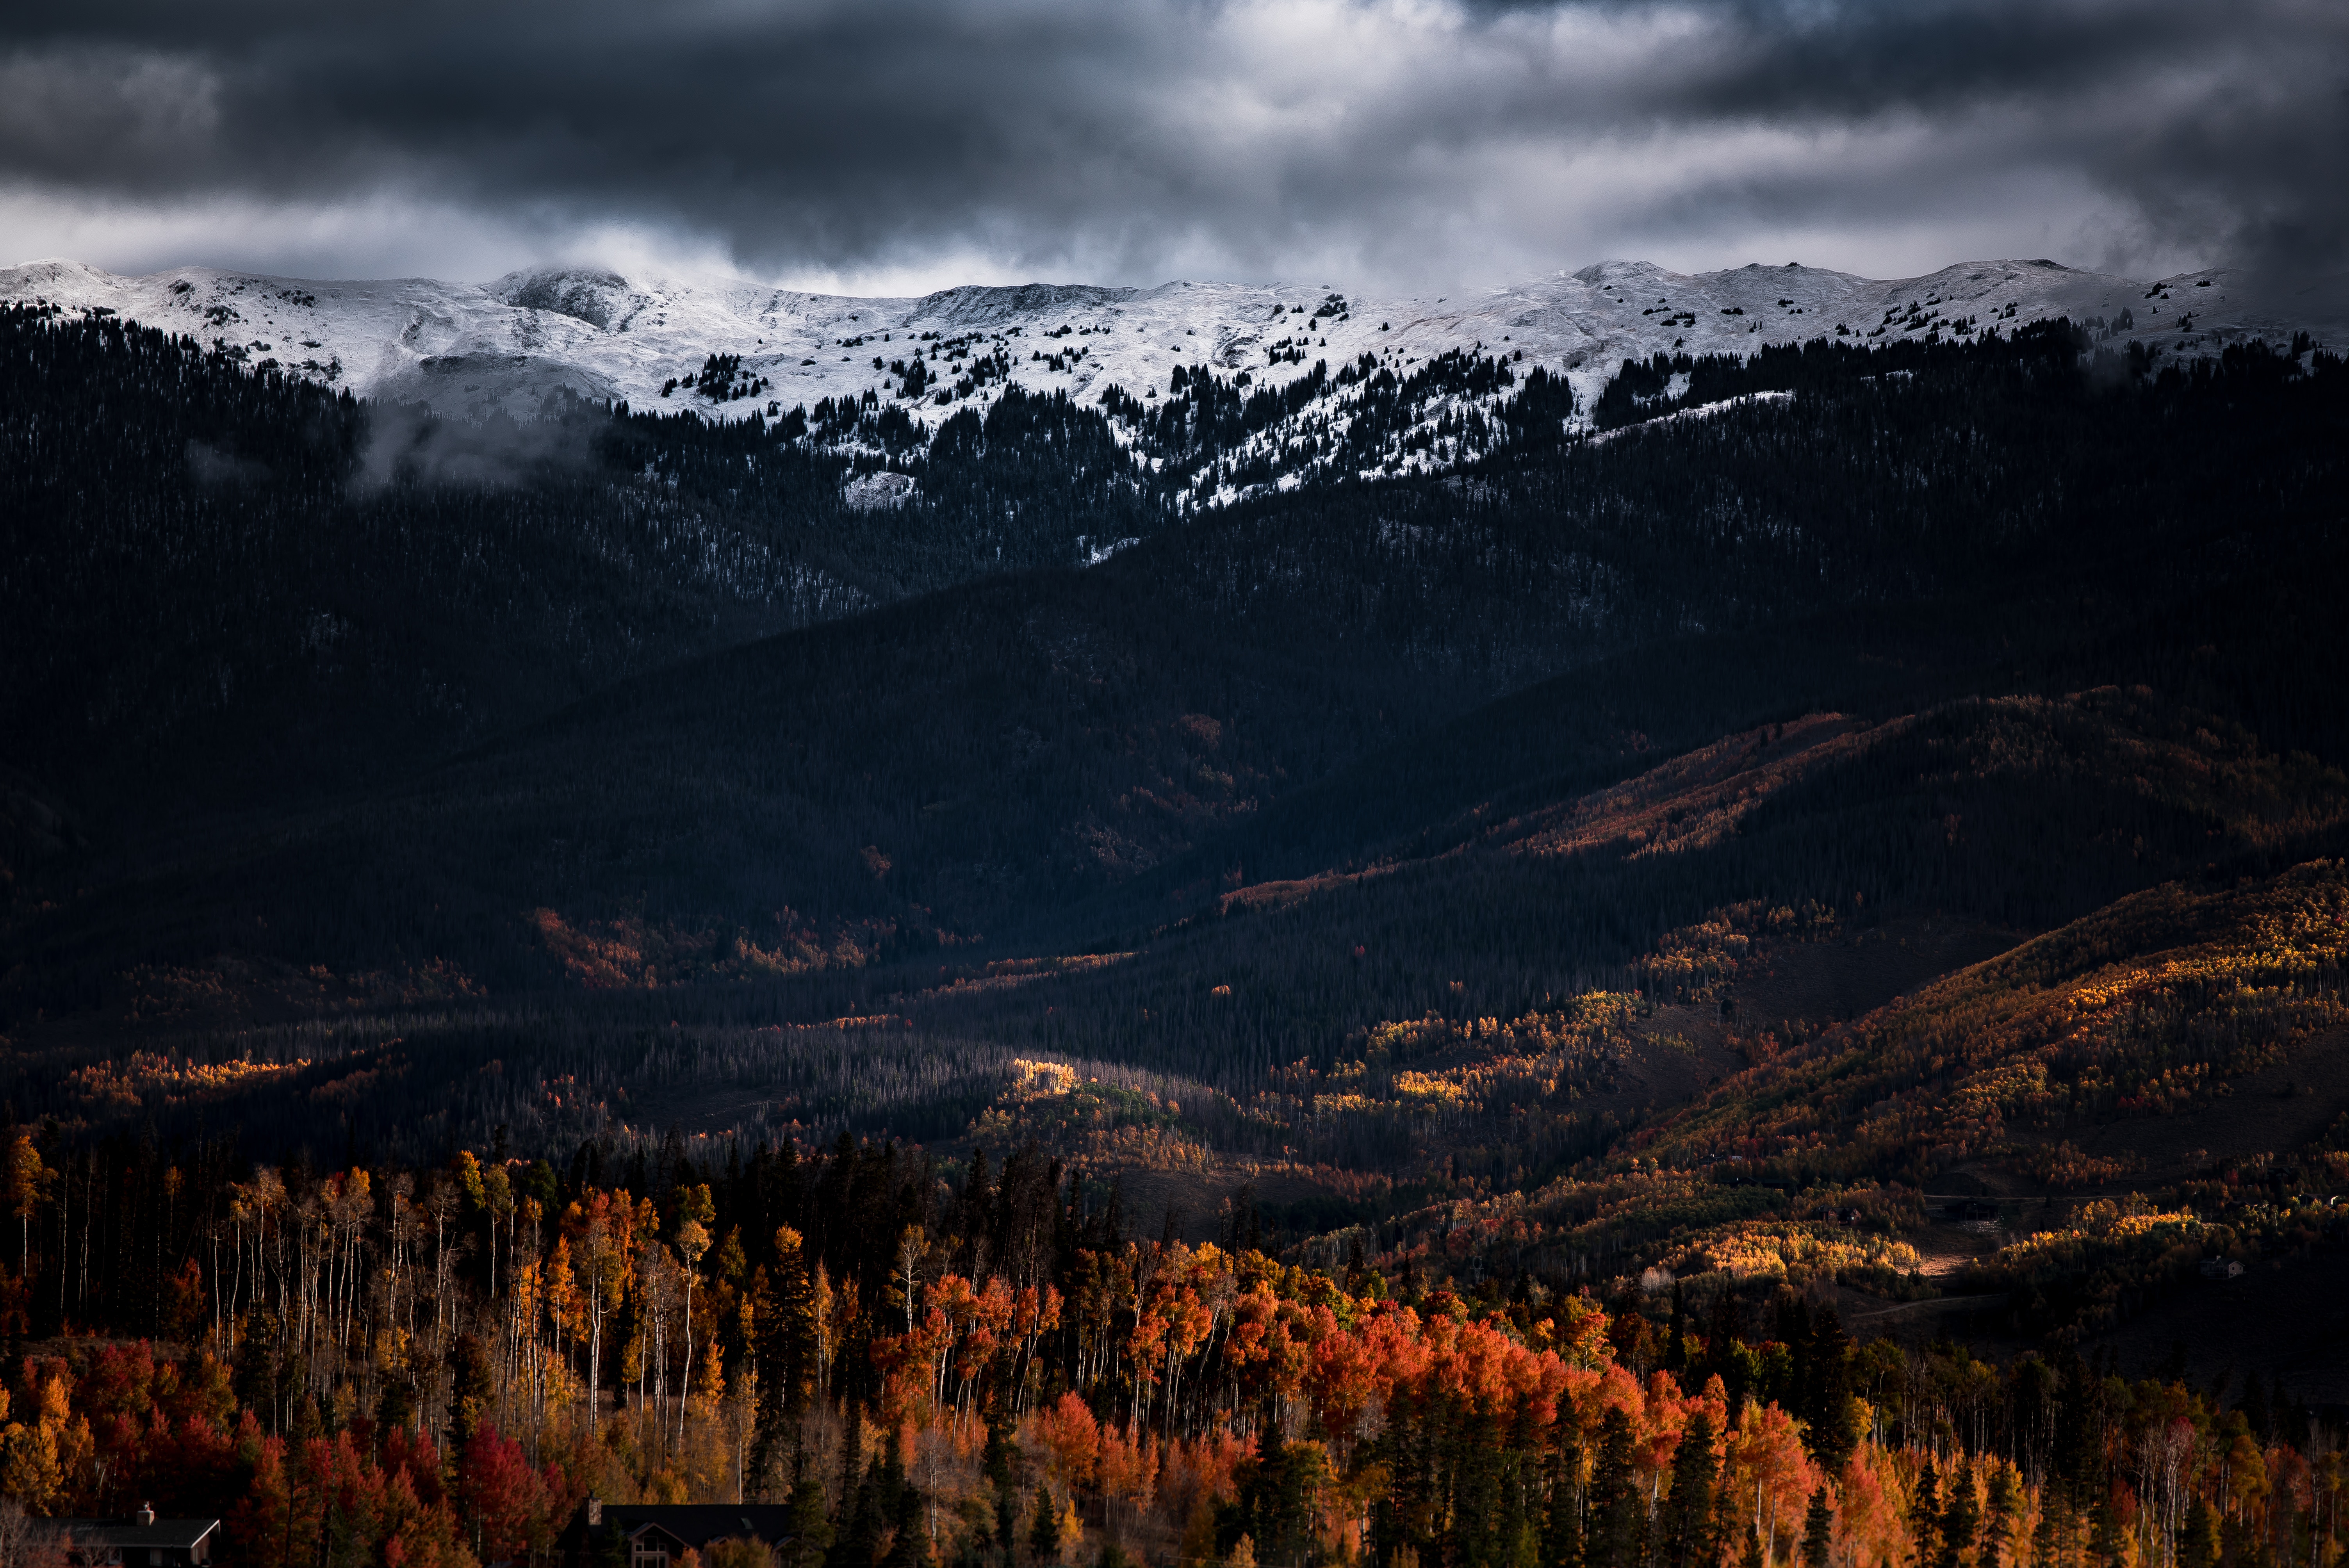
landscape, tree, nature, forest, wilderness, mountain, snow, cloud, cloudy, morning, hill, lake, dawn, valley, mountain range, dusk, evening, autumn, weather, overcast, season, plateau, landform, geographical feature, atmospheric phenomenon, mountainous landforms